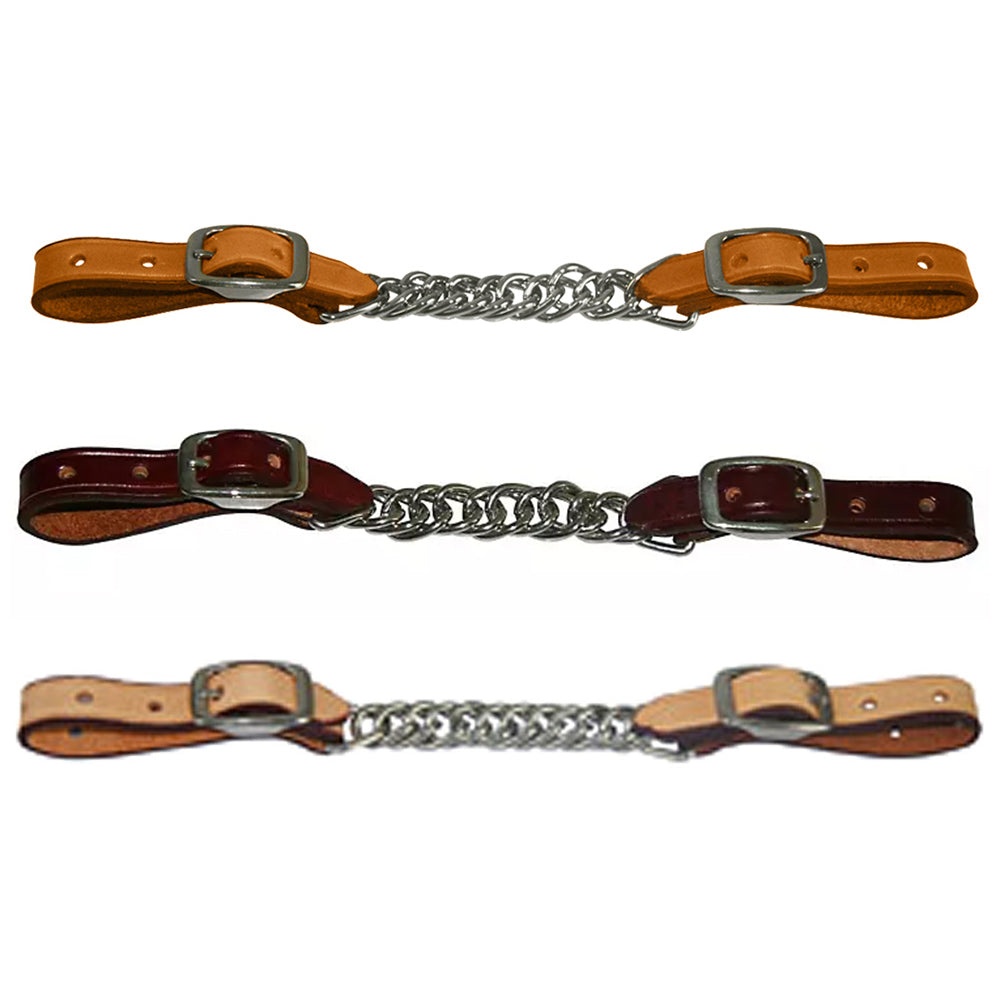
HILASON Western 5/8" Single Flat Link Nickel Twisted Curb Chain Strap
Brand: Hilason
Premium Quality Material: Made from high-grade Western Latigo leather for superior durability and classic western appeal. Flat Twisted Chain Design: Features a flat twisted curb chain that provides both functionality and a stylish look. Adjustable Fit: Strap is adjustable from approximately 9.5 inches to 12 inches, ensuring a perfect fit for various horse sizes. Ideal Chain Length: The curb chain itself measures approximately 3.75 inches, offering reliable control and comfort. Trusted Brand: Designed by HILASON, a known name in Western tack, combining tradition with trusted craftsmanship. Enhance your tack collection with the 5/8" HILASON Western Latigo Leather Flat Twisted Curb Chain Strap—a reliable and adjustable accessory built for performance and comfort. Crafted from high-quality Latigo leather, this strap features a flat twisted curb chain that provides gentle control and pressure, making it ideal for training or everyday riding. The strap is adjustable from approximately 9.5" to 12", ensuring a snug and customizable fit. The chain section measures around 3.75", offering balanced contact without discomfort. Whether you're training, trail riding, or showing, this HILASON strap delivers durability, flexibility, and classic Western style.
Category: Sporting Goods > Outdoor Recreation > Equestrian > Horse Tack > Bridle Bits > Bridle Curb Bits